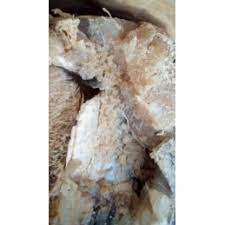
Waaw nataal bi de, ay xeer la yoo xam ni dañ dajaloo. Xeer yi nag Daf am am ay pax-pax ci biir, am ay cat-cat. Dafa xaw a marõ,xaw a tor lu mel ne kulëeru jën.